Leopardstown Racecourse

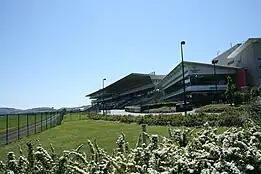
Stand at Leopardstown Racecourse

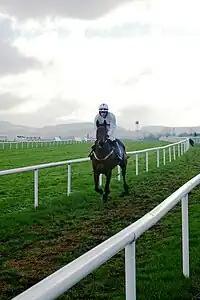
Heading for the start with Wicklow Mountains in background

Leopardstown Racecourse is a horse-racing course in Leopardstown, approximately south of Dublin city centre, in Ireland. Like the majority of Irish courses, it hosts both National Hunt and Flat racing.